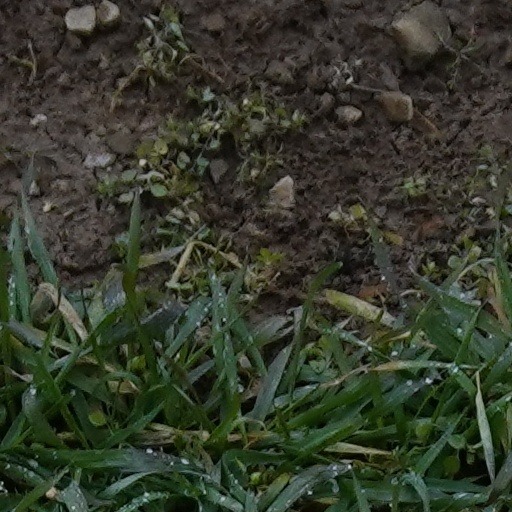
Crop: wheat